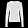
Label: Pullover